Now and Later

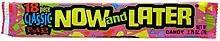

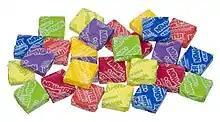
Loose Now and Laters

Now and Later is an American brand of fruit-flavored taffy-like candy manufactured by Ferrara Candy Company. The candy is formed into squares and packaged in colorful paper. The candy is sold in Original, Chewy, and Morphs varieties.